Monarchism

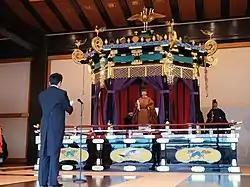
Enthronement ceremony of Emperor Naruhito in 2019

The emperor of Japan or , literally "ruler from heaven" or "heavenly sovereign", is the hereditary monarch and head of state of Japan. The Imperial Household Law governs the line of imperial succession. The emperor is personally immune from prosecution and is also recognized as the head of the Shinto religion, which holds the emperor to be the direct descendant of the sun goddess Amaterasu. According to tradition, the office of emperor was created in the 7th century BC, but modern scholars believe that the first emperors did not appear until the 5th or 6th centuries AD. During the Kamakura period from 1185 to 1333, the "shōguns" were the "de facto" rulers of Japan, with the emperor and the imperial court acting as figureheads. In 1867, shogun Tokugawa Yoshinobu stepped down, restoring Emperor Meiji to power. The Meiji Constitution was adopted In 1889, after which the emperor became an active ruler with considerable political power that was shared with the Imperial Diet. After World War II, the 1947 Constitution of Japan was enacted, defining the emperor as the symbol of the Japanese state and the unity of the Japanese people. The emperor has exercised a purely ceremonial role ever since.